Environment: real
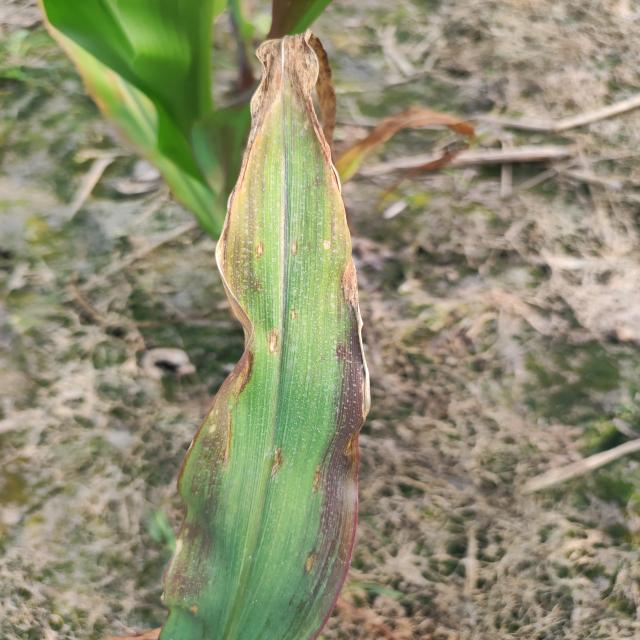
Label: phosphorus_deficiency